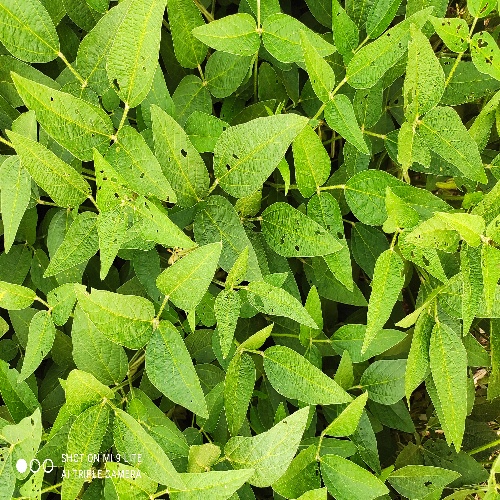
Label: Caterpillar